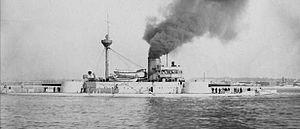
USS Puritan (BM-1)